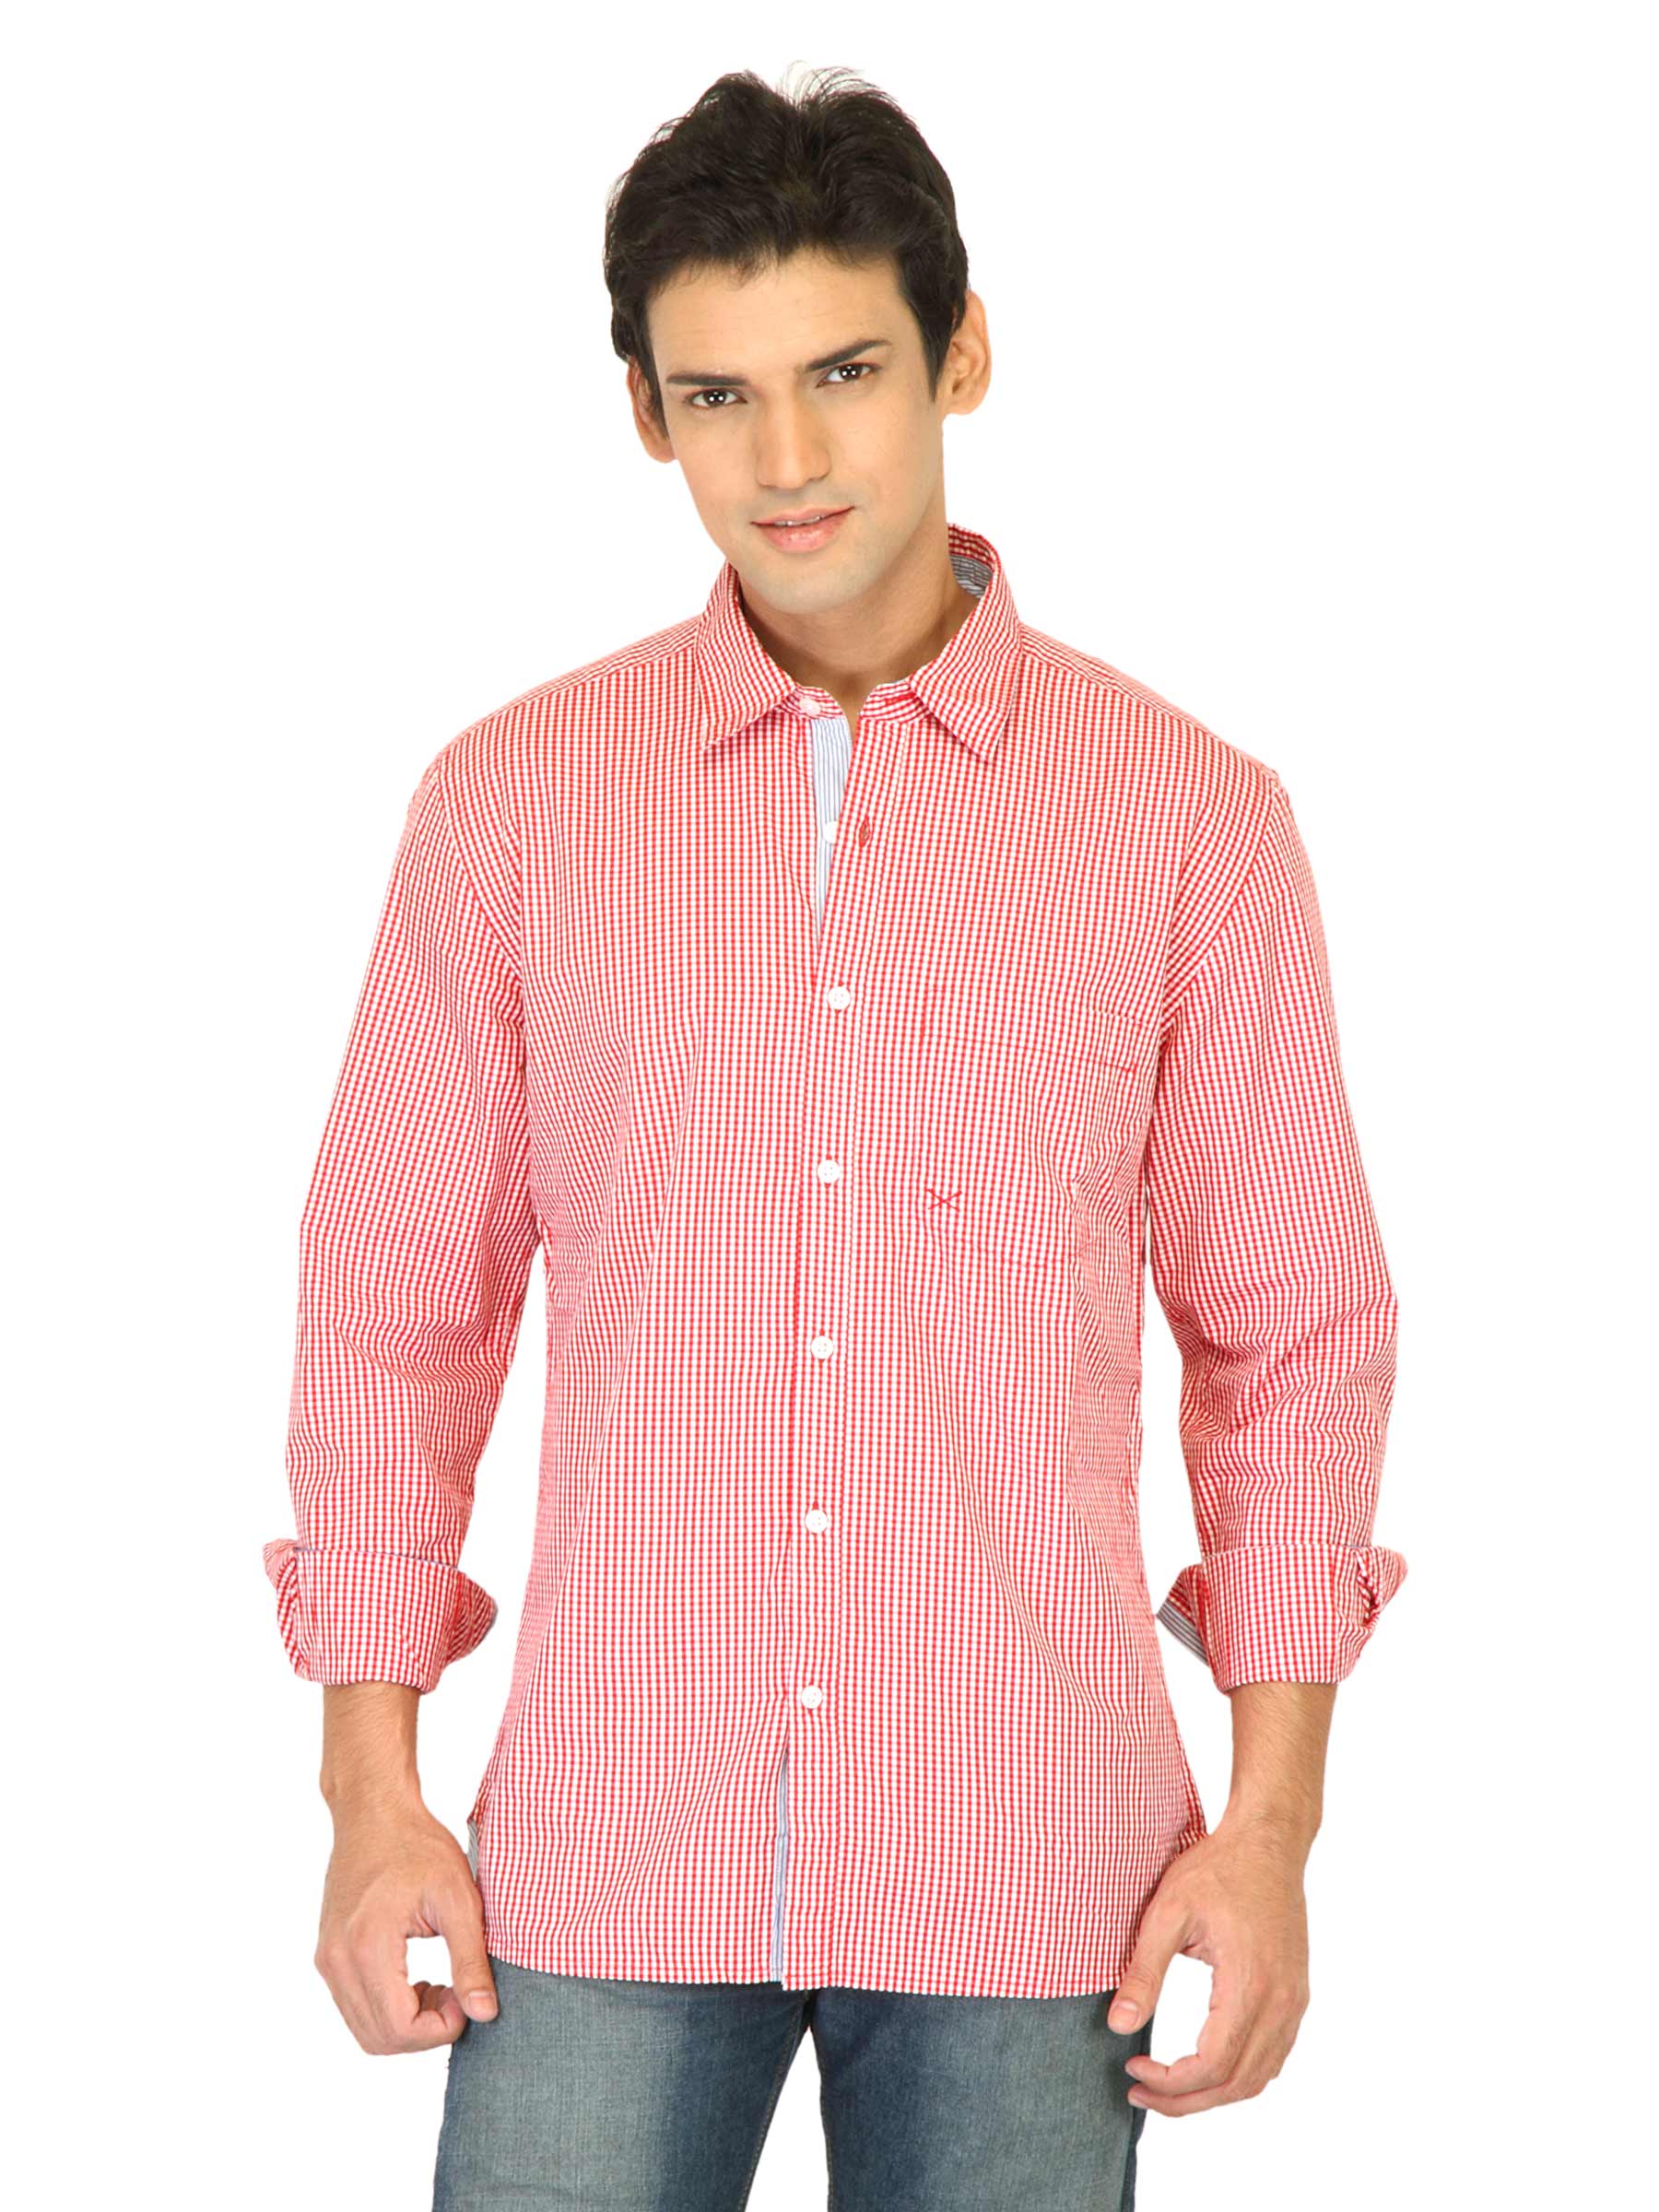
Scullers Men Check Red Shirts
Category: Apparel / Topwear / Shirts
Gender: Men
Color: Red
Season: Fall 2011
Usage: Casual